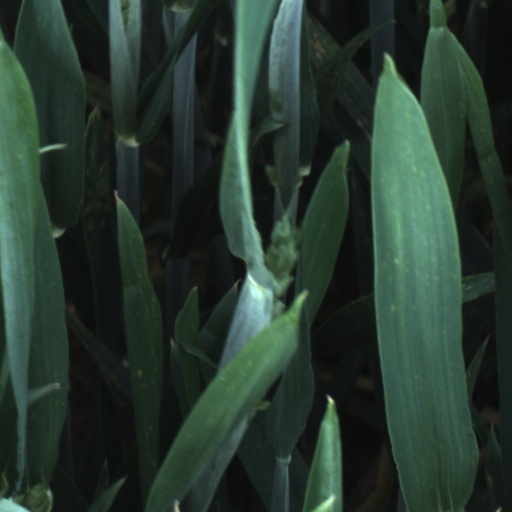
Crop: wheat